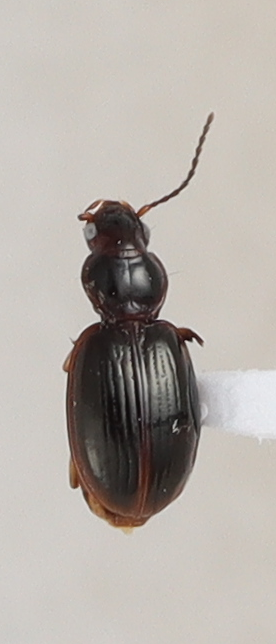
Scientific name: Mecyclothorax konanus
Plot: 14
Trap: E
Collected: 20220615